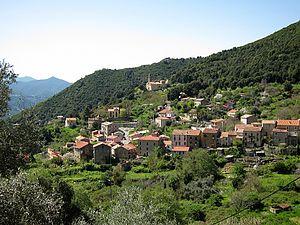
Vue du village d'Ocana (Corse).
Ocana est une commune française située dans la circonscription départementale de la Corse-du-Sud et le territoire de la collectivité de Corse. Elle appartient à l'ancienne piève de Cauro.